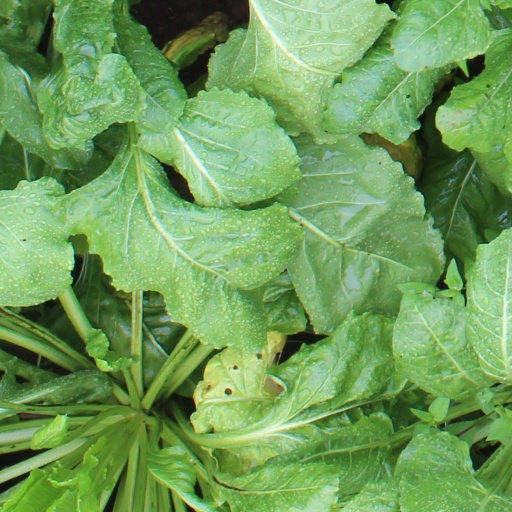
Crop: sugar beet